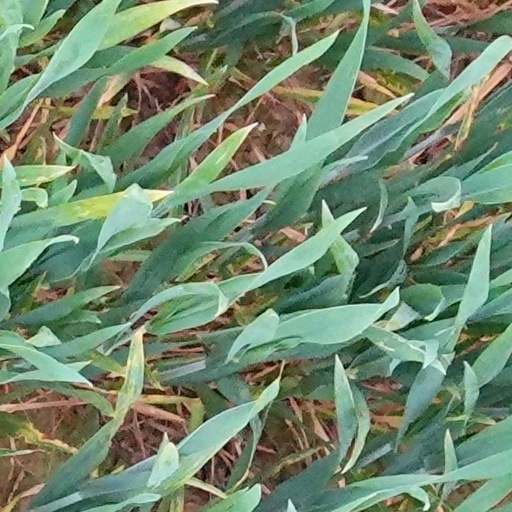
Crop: wheat